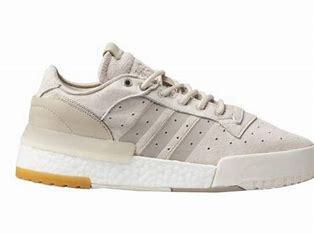
Brand: adidas
Model: Rivalry Rm Skate